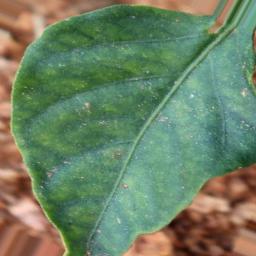
Label: nutritional